Nativity of Mary

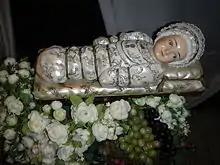
The Infant Mary wrapped in swaddling clothes. Museum of Valenzuela City, Philippines.

In the Philippines, pious Catholics adopted the same devotion to the toddler Virgin, dressing her in pastel colours and crowning her with flowers to emphasise her virginity and innocence, as opposed to the traditional diadem reserved for images of adult saints. Similar to Hispanic traditions, candies and cakes are popularly offered in the infant Virgin's honour, emphasizing her honorific title as "La Dulce María" or the Sweet Mary. On 27 December 2018, the House of Representatives of the Philippines officially approved bill #7856, in honor of the Virgin Mary's birthday for 8 September as a working holiday. On 13 August 2019, President Rodrigo Duterte signed "Republic Act 11370", a law declaring 8 September a special working holiday in the entire country to commemorate the Feast of the Nativity of the Blessed Virgin Mary.